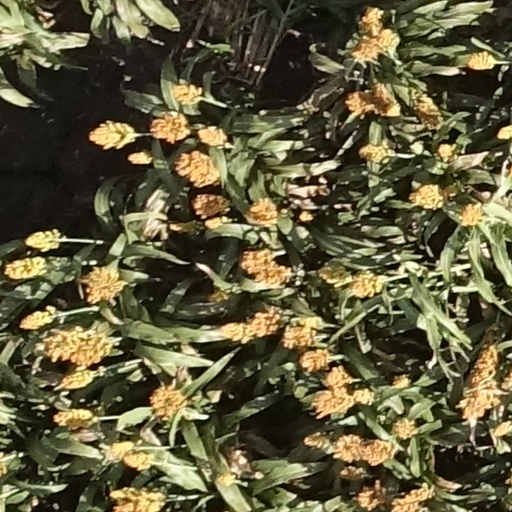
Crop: sorghum